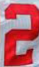
Number: 2